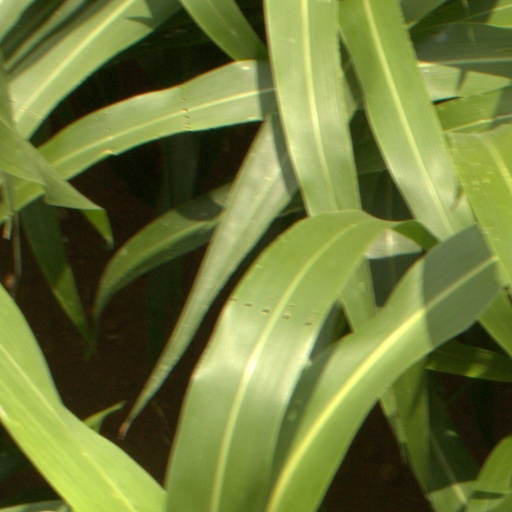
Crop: sorghum